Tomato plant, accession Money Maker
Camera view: tilt-top (135 deg); turntable rotation: 210 degrees
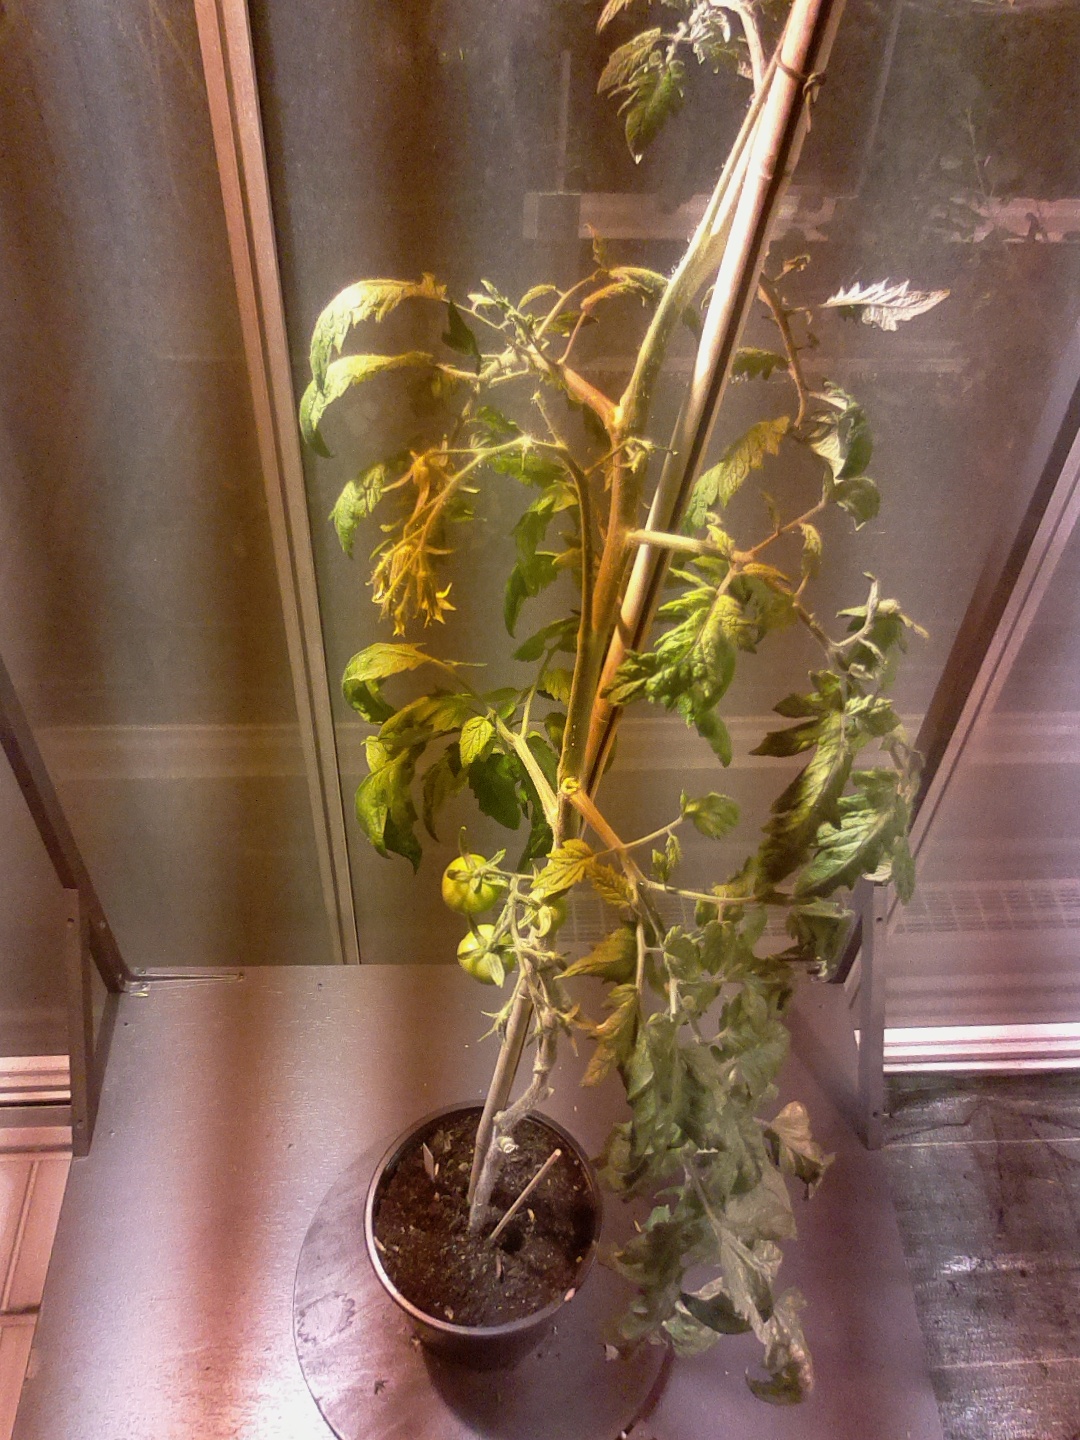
BBCH growth stage 75: 50%-60% of final fruit size